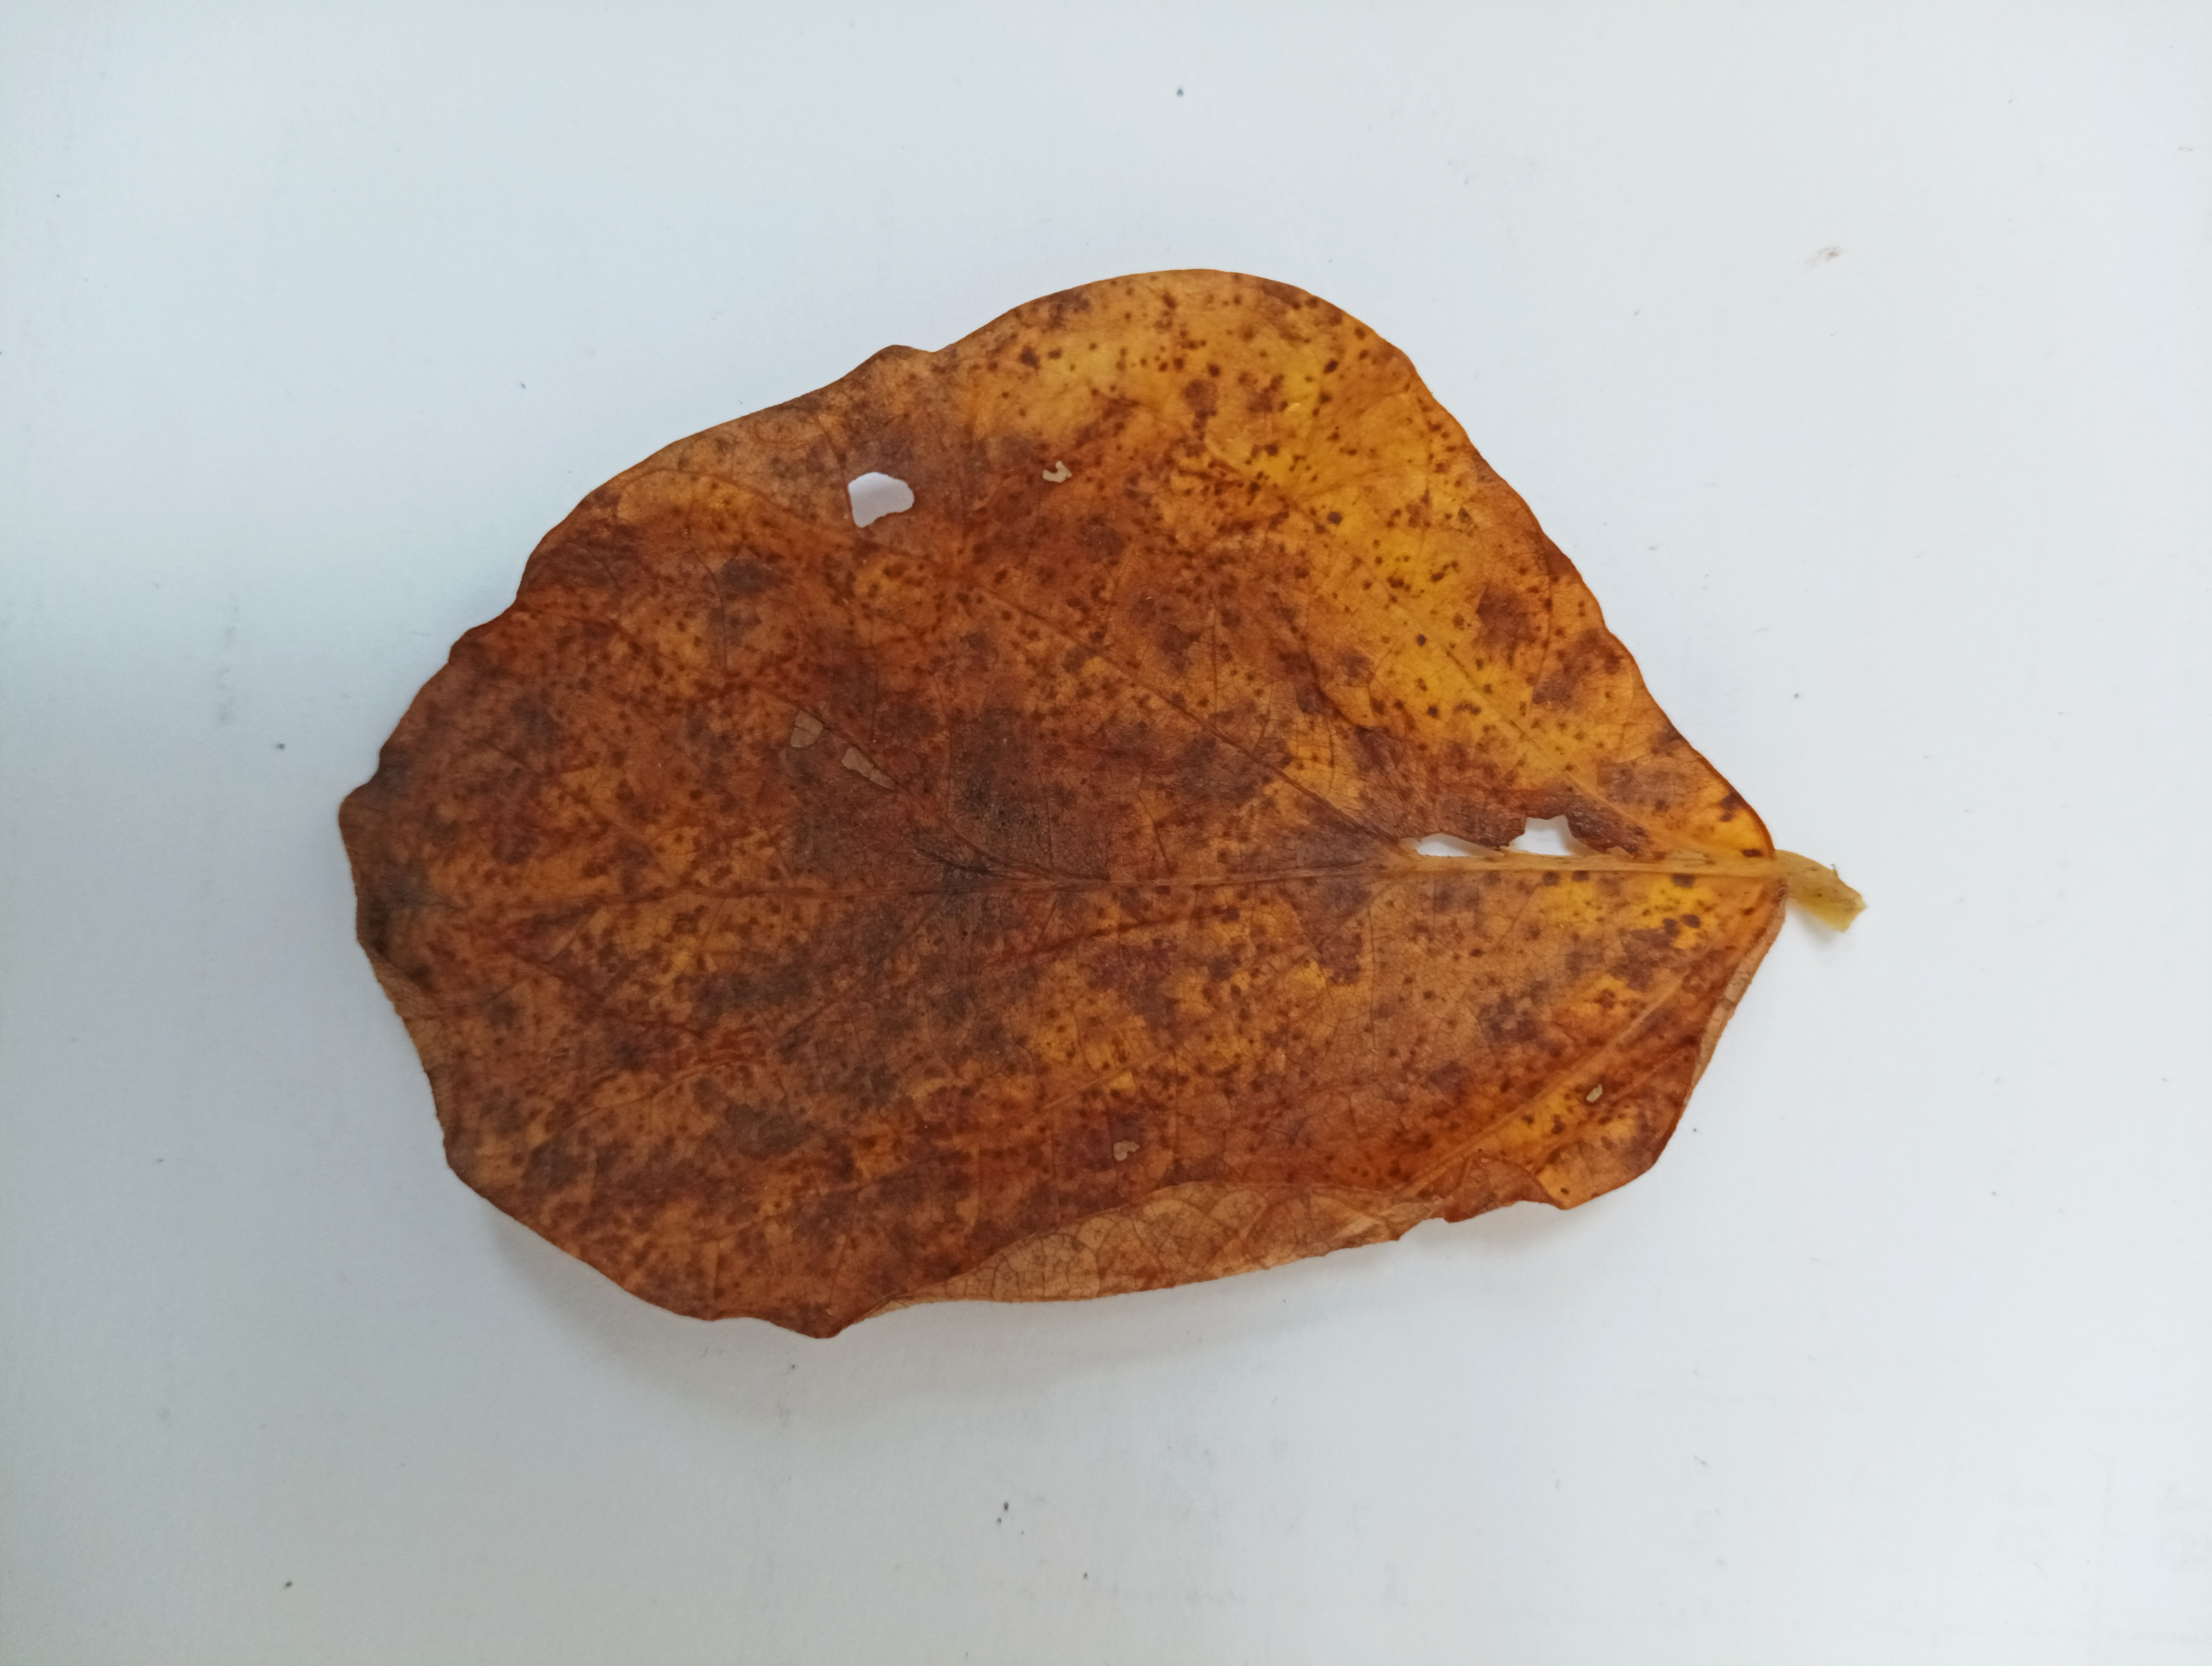
Label: Septoria_Brown_Spot